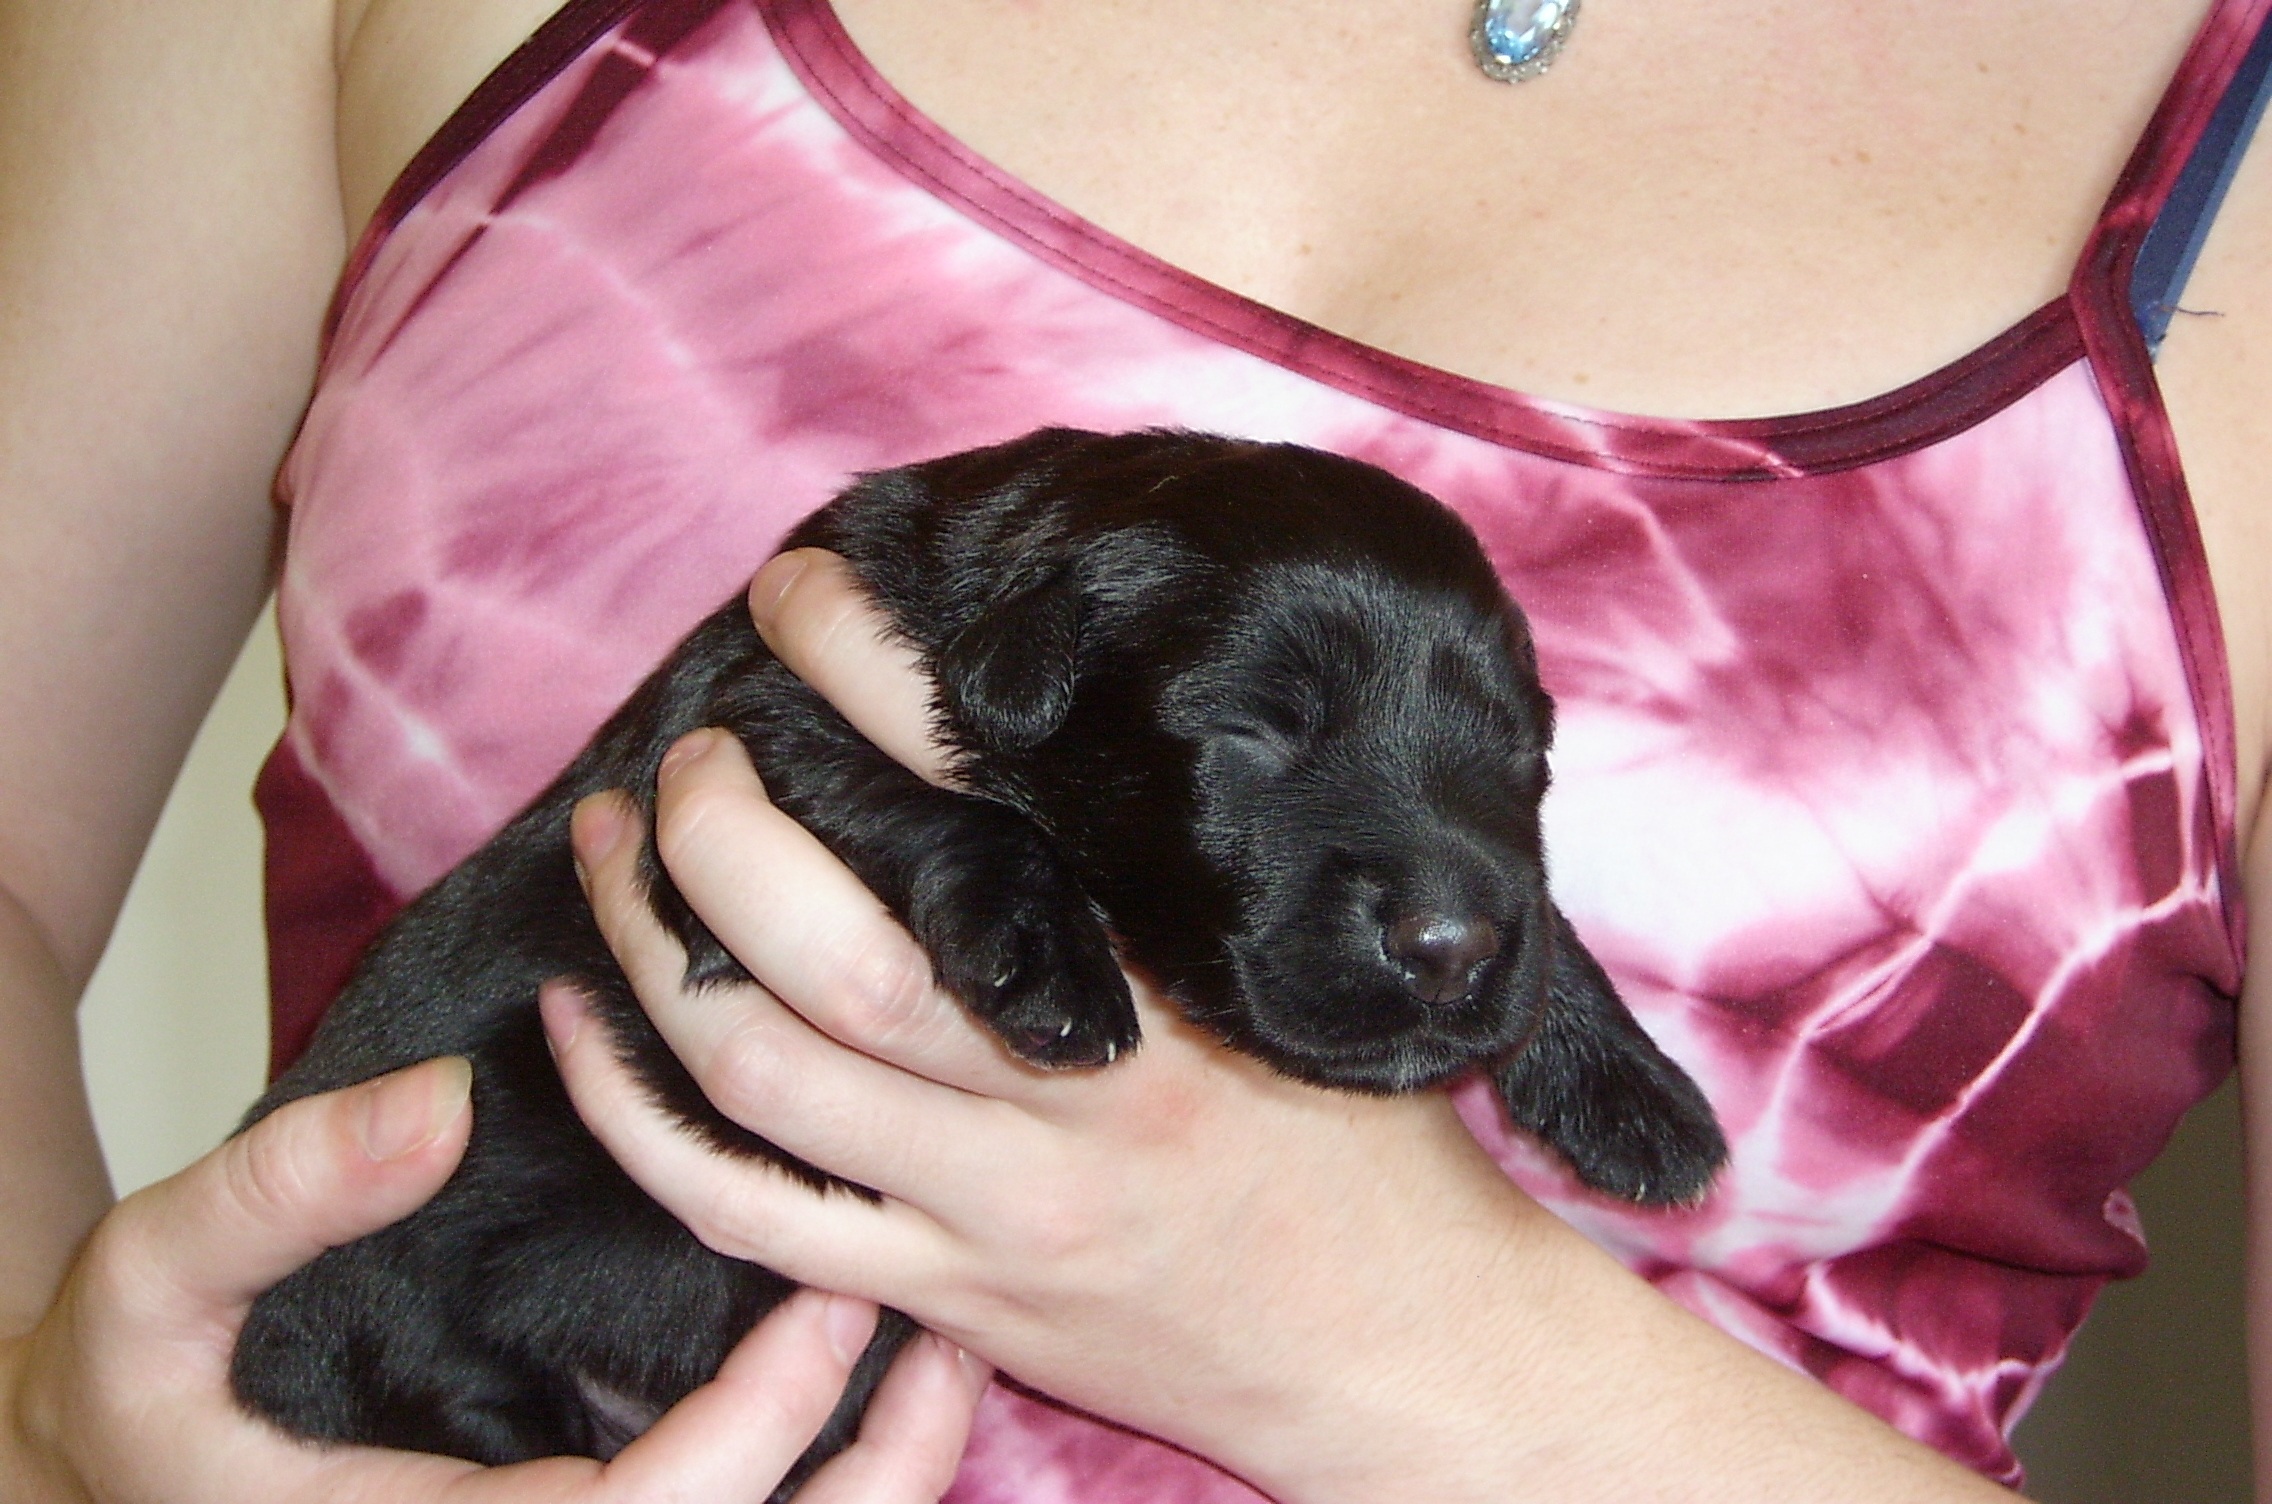
sweet, puppy, dog, cute, pet, young, mammal, black, close, black dog, hybrid, vertebrate, dear, animal portrait, hundeportrait, dog like mammal